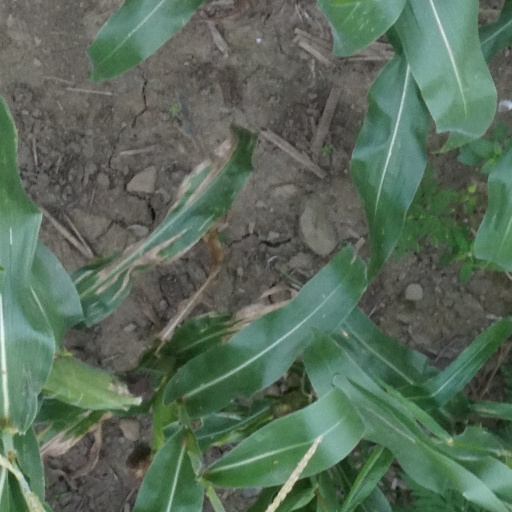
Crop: maize; corn